Brumado

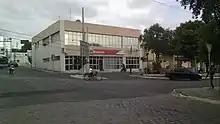

According to the Brazilian Constitution of 1988, Brumado is part of a presidential republic, based on the Democratic government of the United States model. The municipal administration is in charge of the Executive Branch and the Legislative Branch. Until 1930, the Brazilian municipalities were governed by the mayor of the corresponding municipality, called intendants or executive agents. After the Revolution of 1930, the municipal powers were divided between executive and legislative. In 1877, the provincial deputy Marcolino Moura elaborated a project calling for the political emancipation of Brumado, then called Bom Jesus dos Meiras. Brumado, then, emancipated himself from Caetité at the time of coronelism, on June 11 of that year. The city council was created on January 13 of the following year, when Colonel Exupério Pinheiro Canguçu, the fourth and last lord of Sobrado do Brejo, became the first intendant.